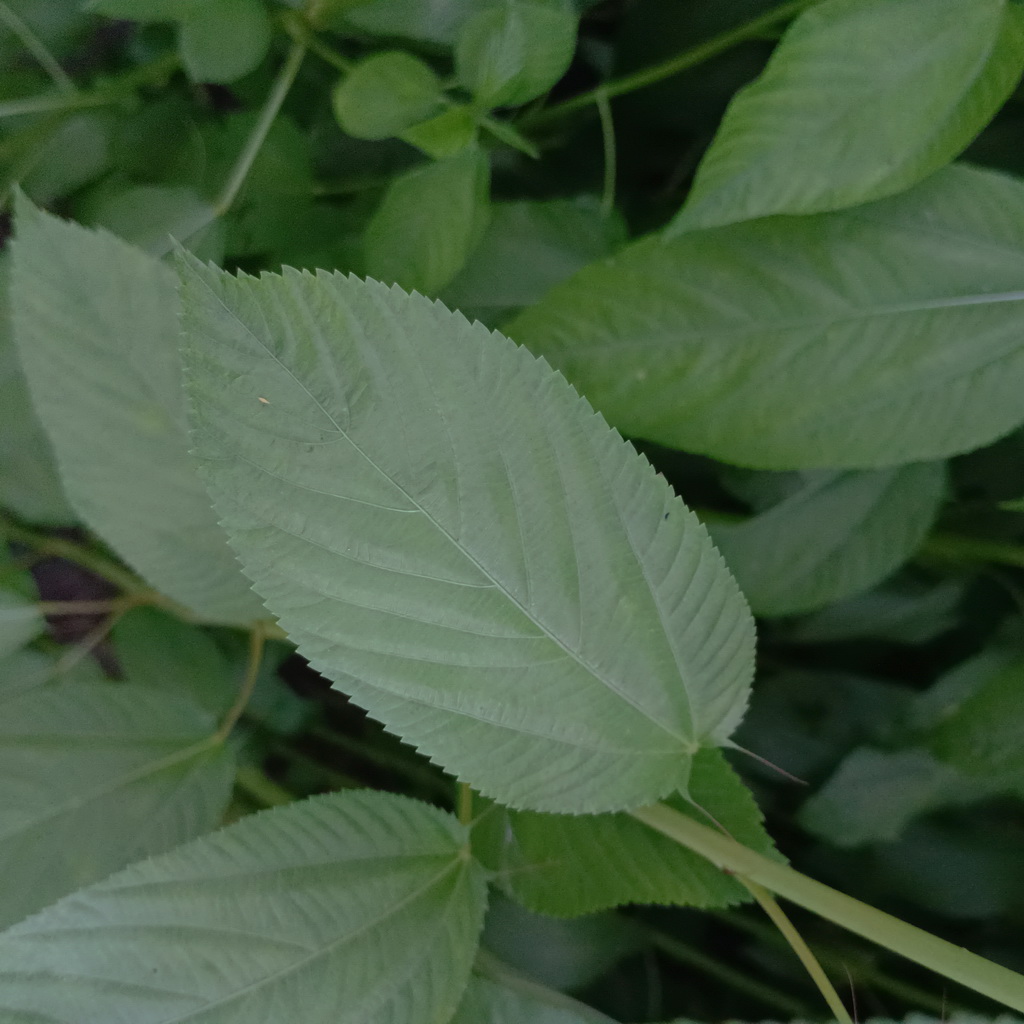
Label: Fresh